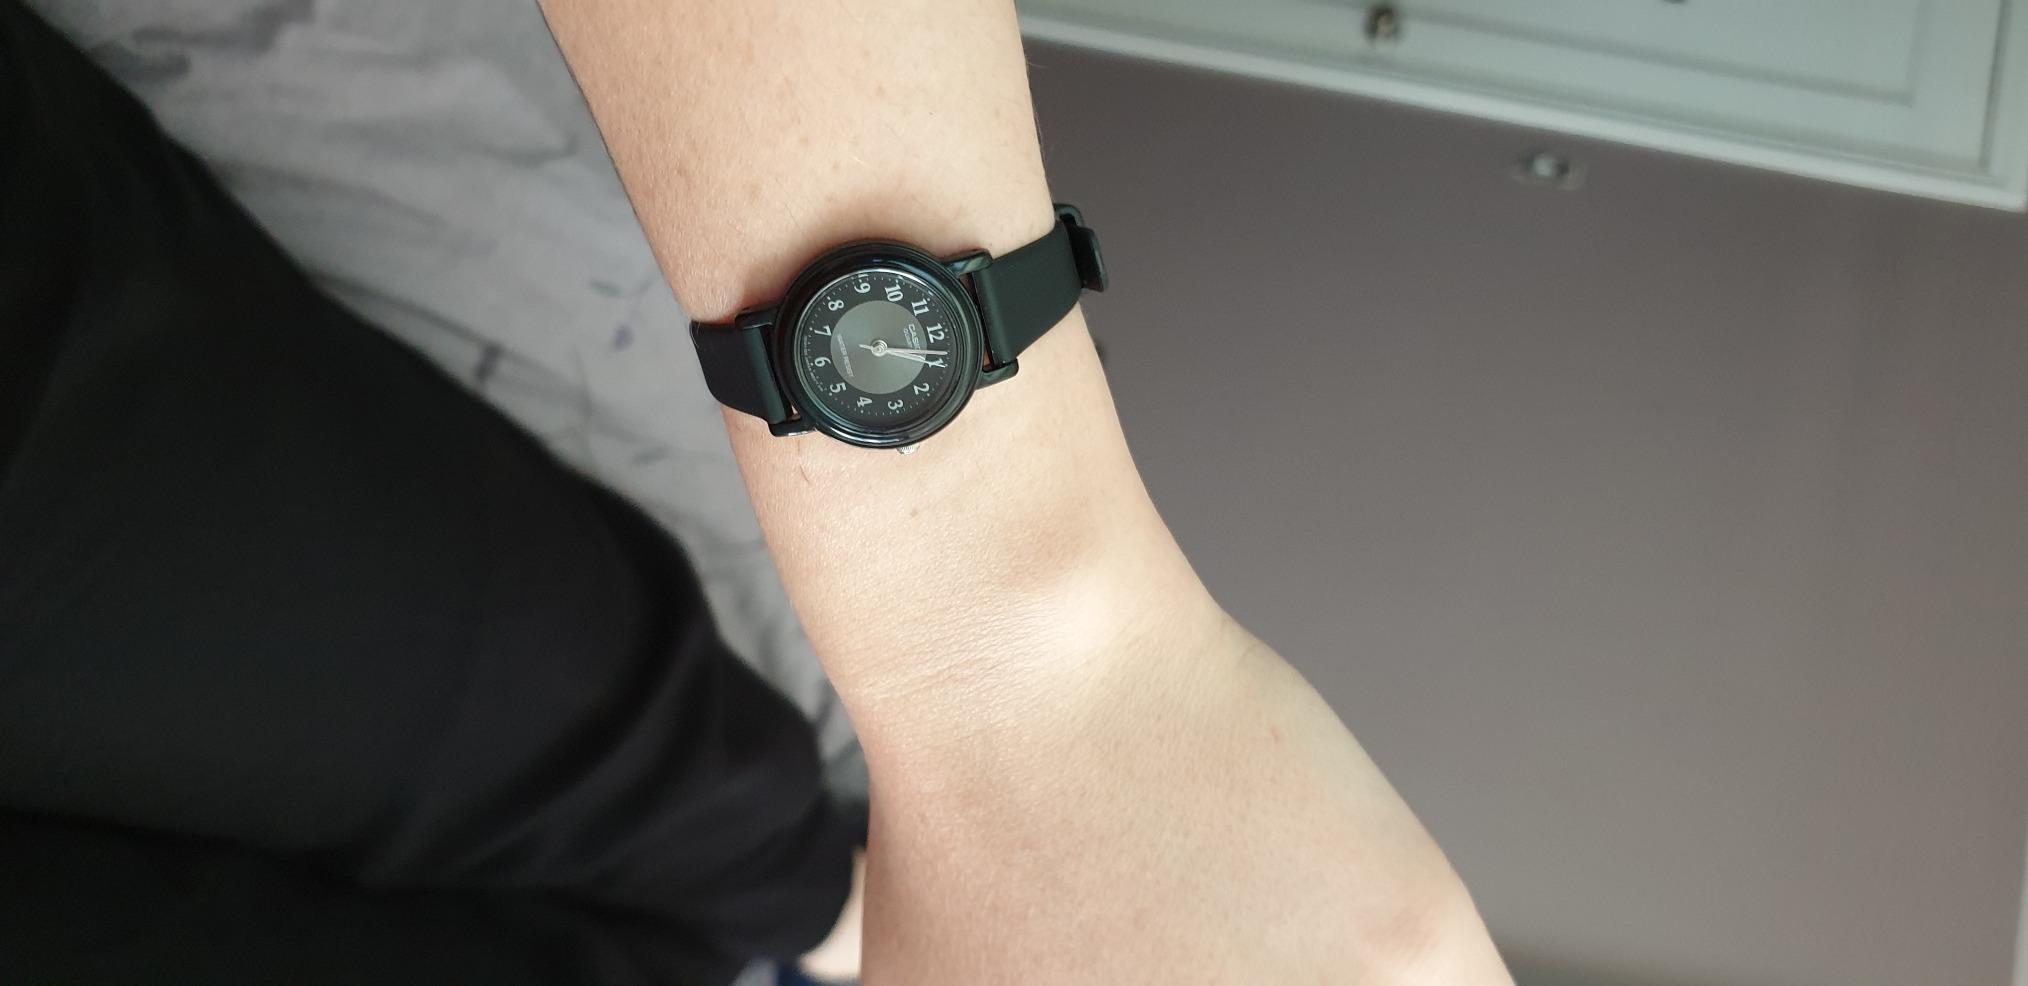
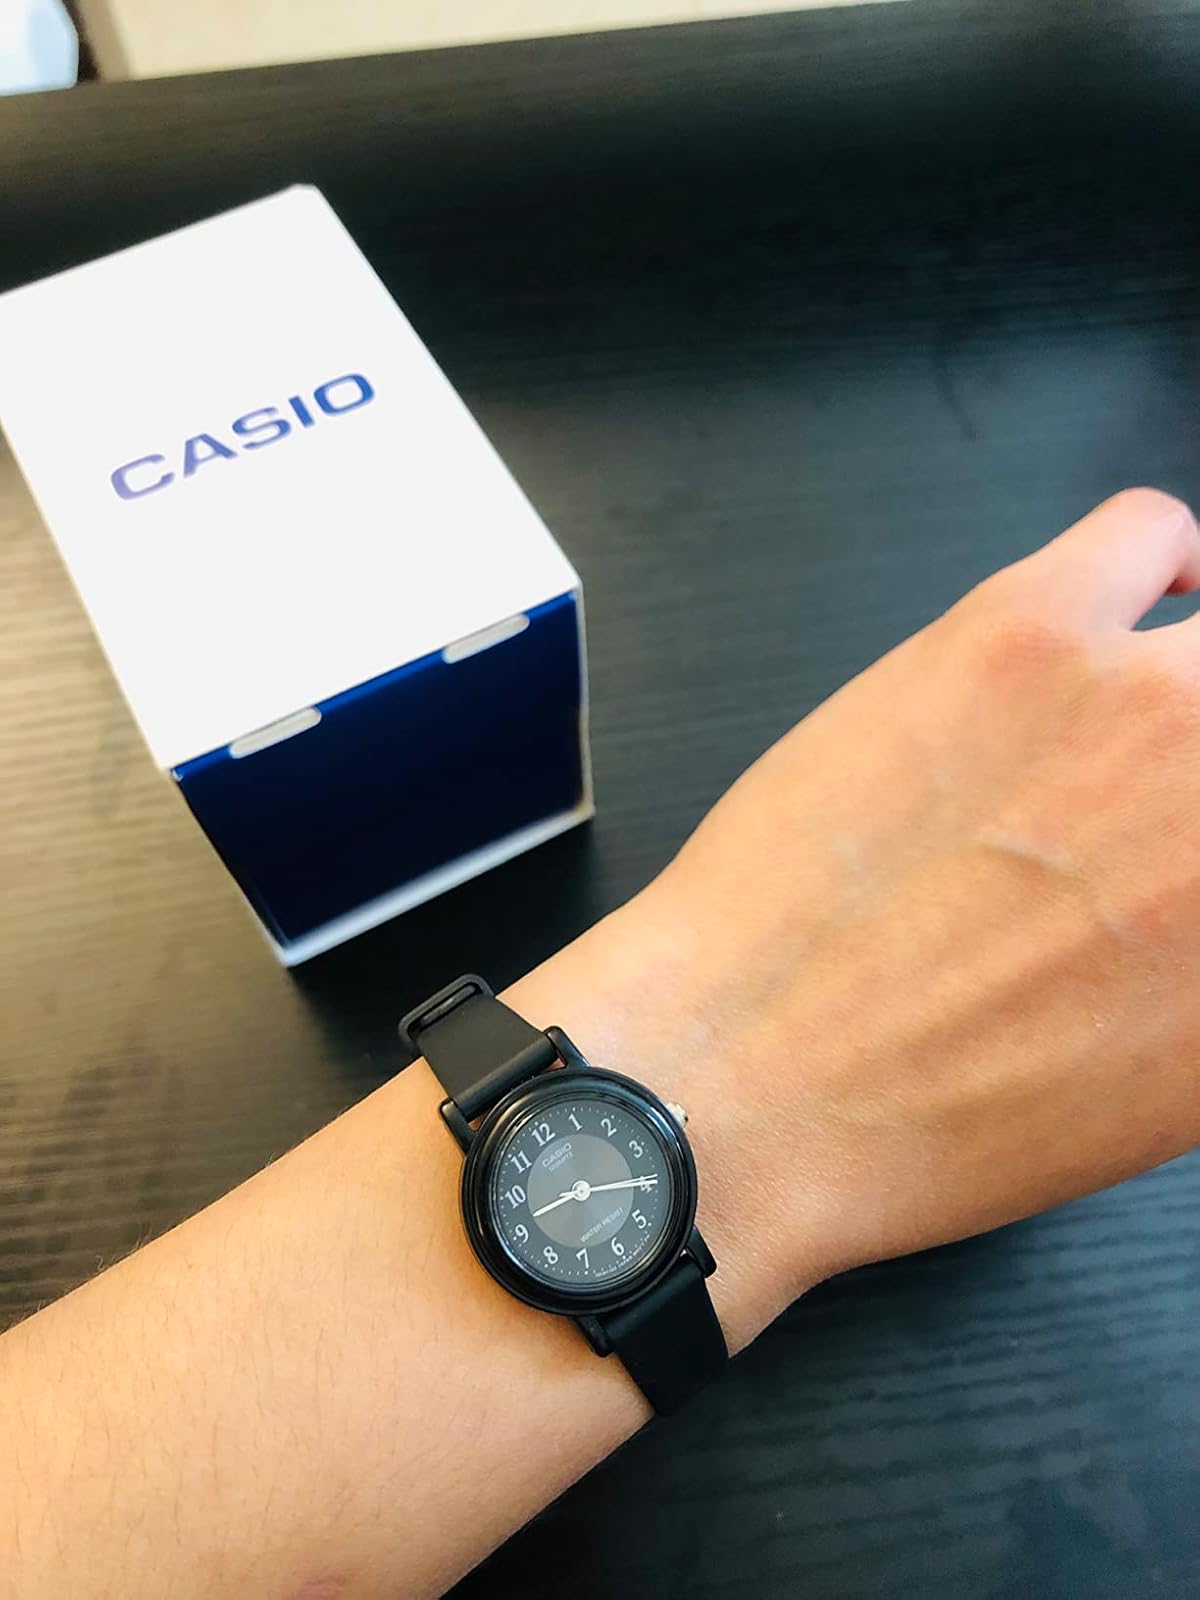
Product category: accessories_watch
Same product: yes